Visitation Academy of Frederick

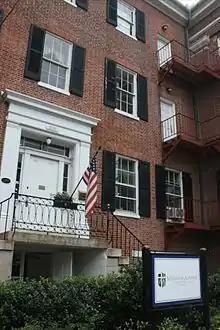
Visitation Academy Entrance

The Visitation Sisters arrived in 1846 to relieve the Sisters of Charity. The students did not embrace the Sisters upon their arrival and began a hunger strike. The neighbors on East Second Street were sympathetic to the Visitation Sisters and made them dinner. The meal was brought in and shared by the Sisters with the students. Apple dumplings were served for dessert and as the sweet dessert was shared a bond was created between the Sisters and the students.